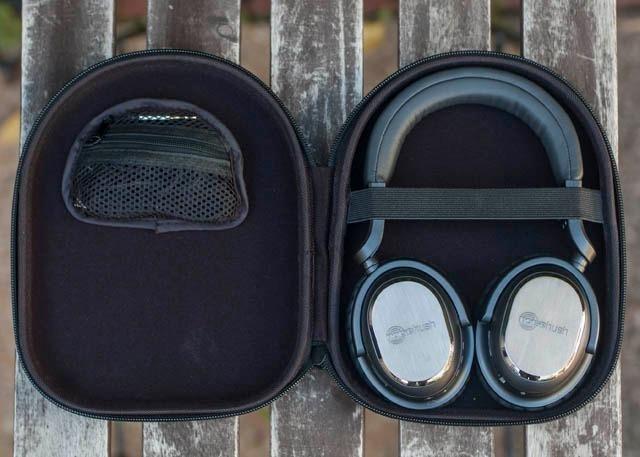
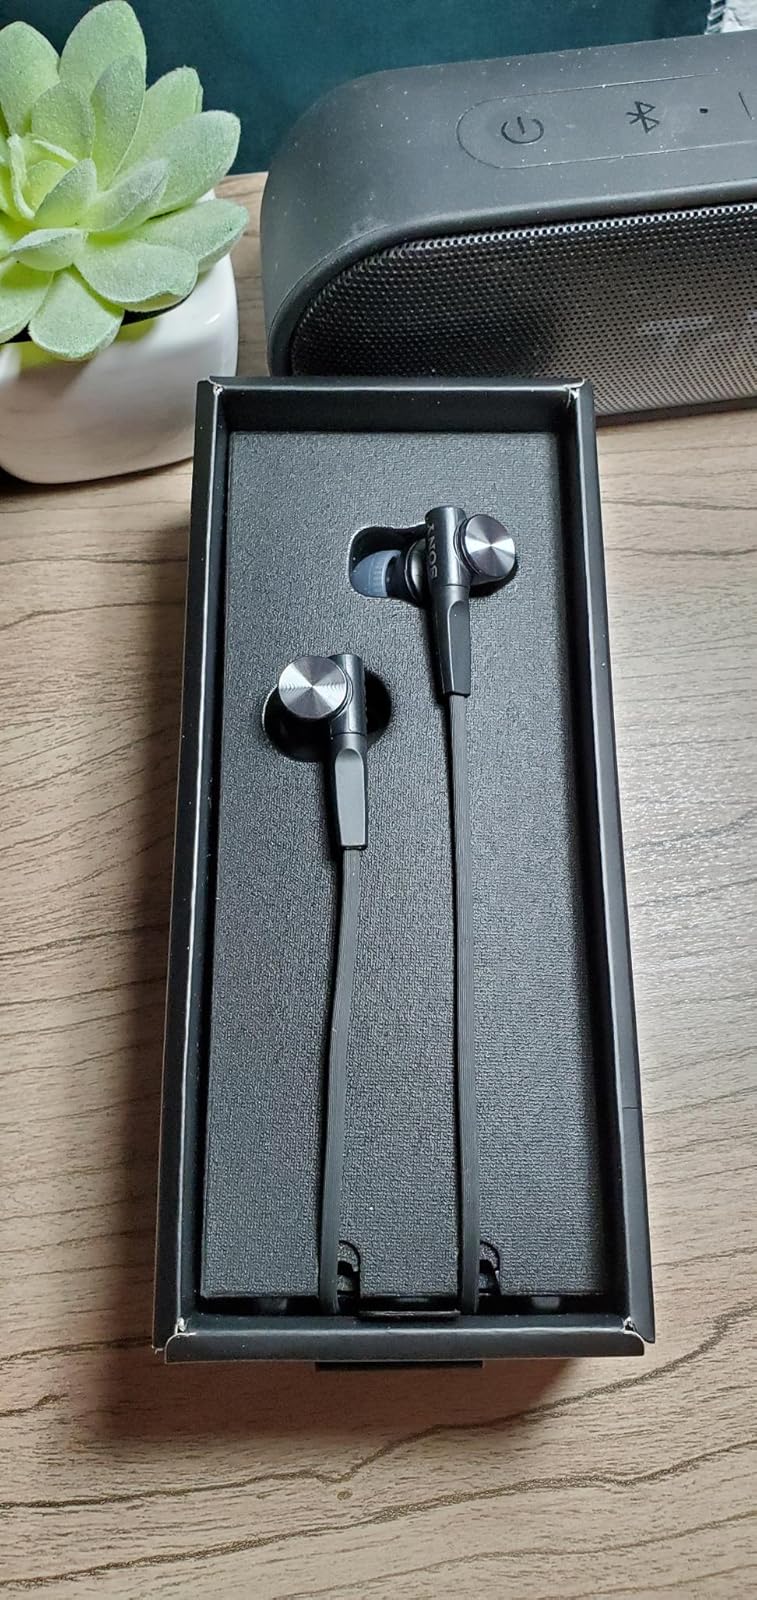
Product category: headphones
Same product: no